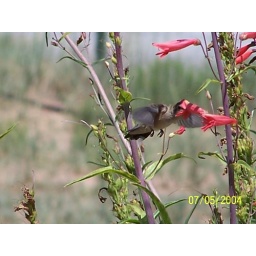
A female black chinned hummingbird feeding on some penstemon in our front yard.